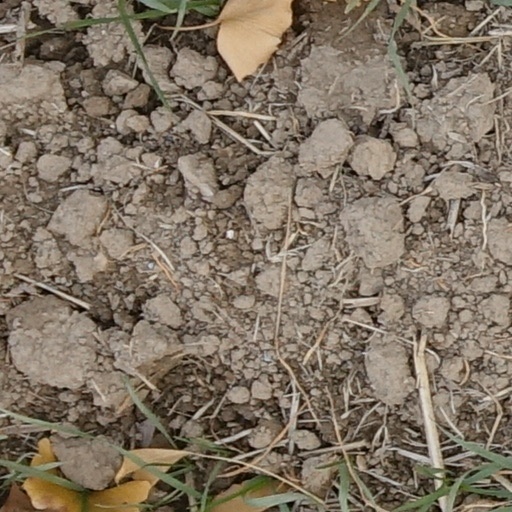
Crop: wheat